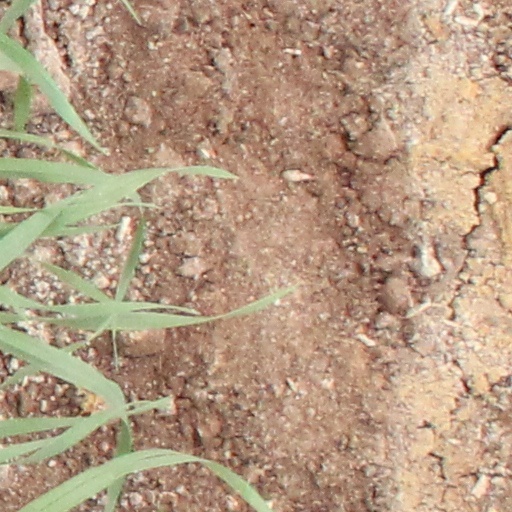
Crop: wheat